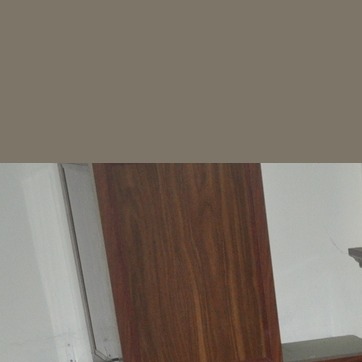
Material: wood